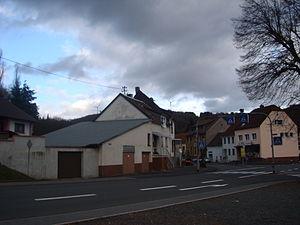
Hoppstädten est une municipalité de la Verbandsgemeinde Lauterecken, dans l'arrondissement de Kusel, en Rhénanie-Palatinat, dans l'ouest de l'Allemagne.